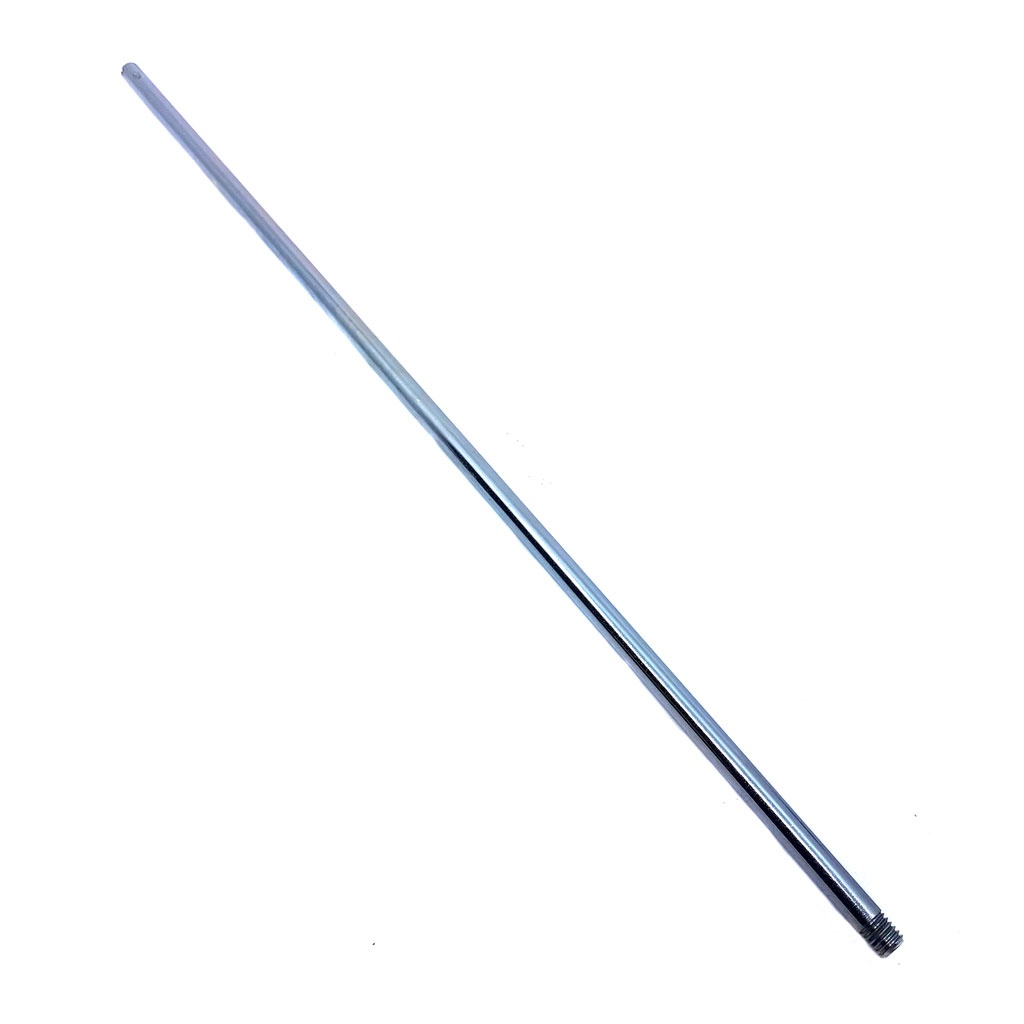
Soyuz-OMM End Stop Bar
End stop bar as picture Part No 140/017
Brand: Soyuz
Category: Sporting Goods > Outdoor Recreation > Cycling > Bicycle Parts > Bicycle Small Parts